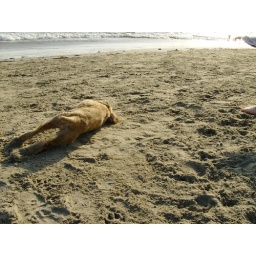
Took Star and Baby to dog beach in Long Beach on Sunday April 20th